Rinus Gerritsen

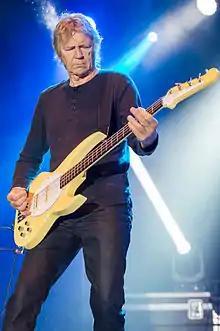
Rinus Gerritsen (2015)

Marinus Gerritsen (born 9 August 1946) is a Dutch bassist. Best known for being founding member of Dutch group Golden Earring, he is also a producer of artists like Herman Brood.